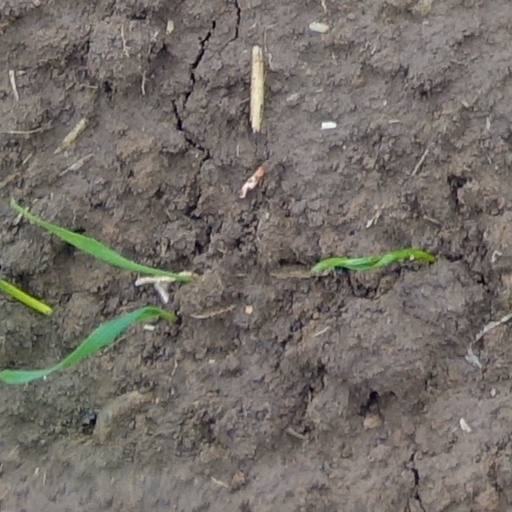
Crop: wheat